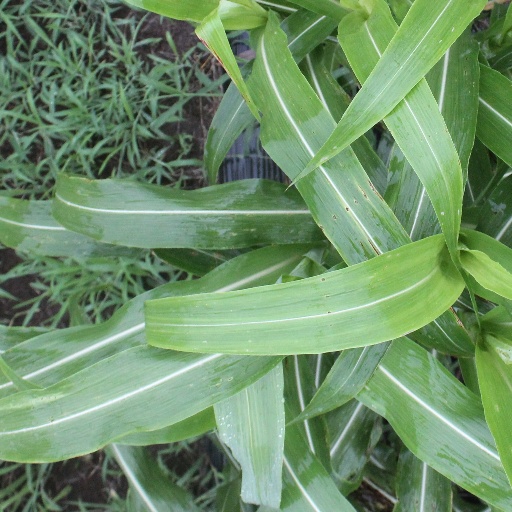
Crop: sorghum